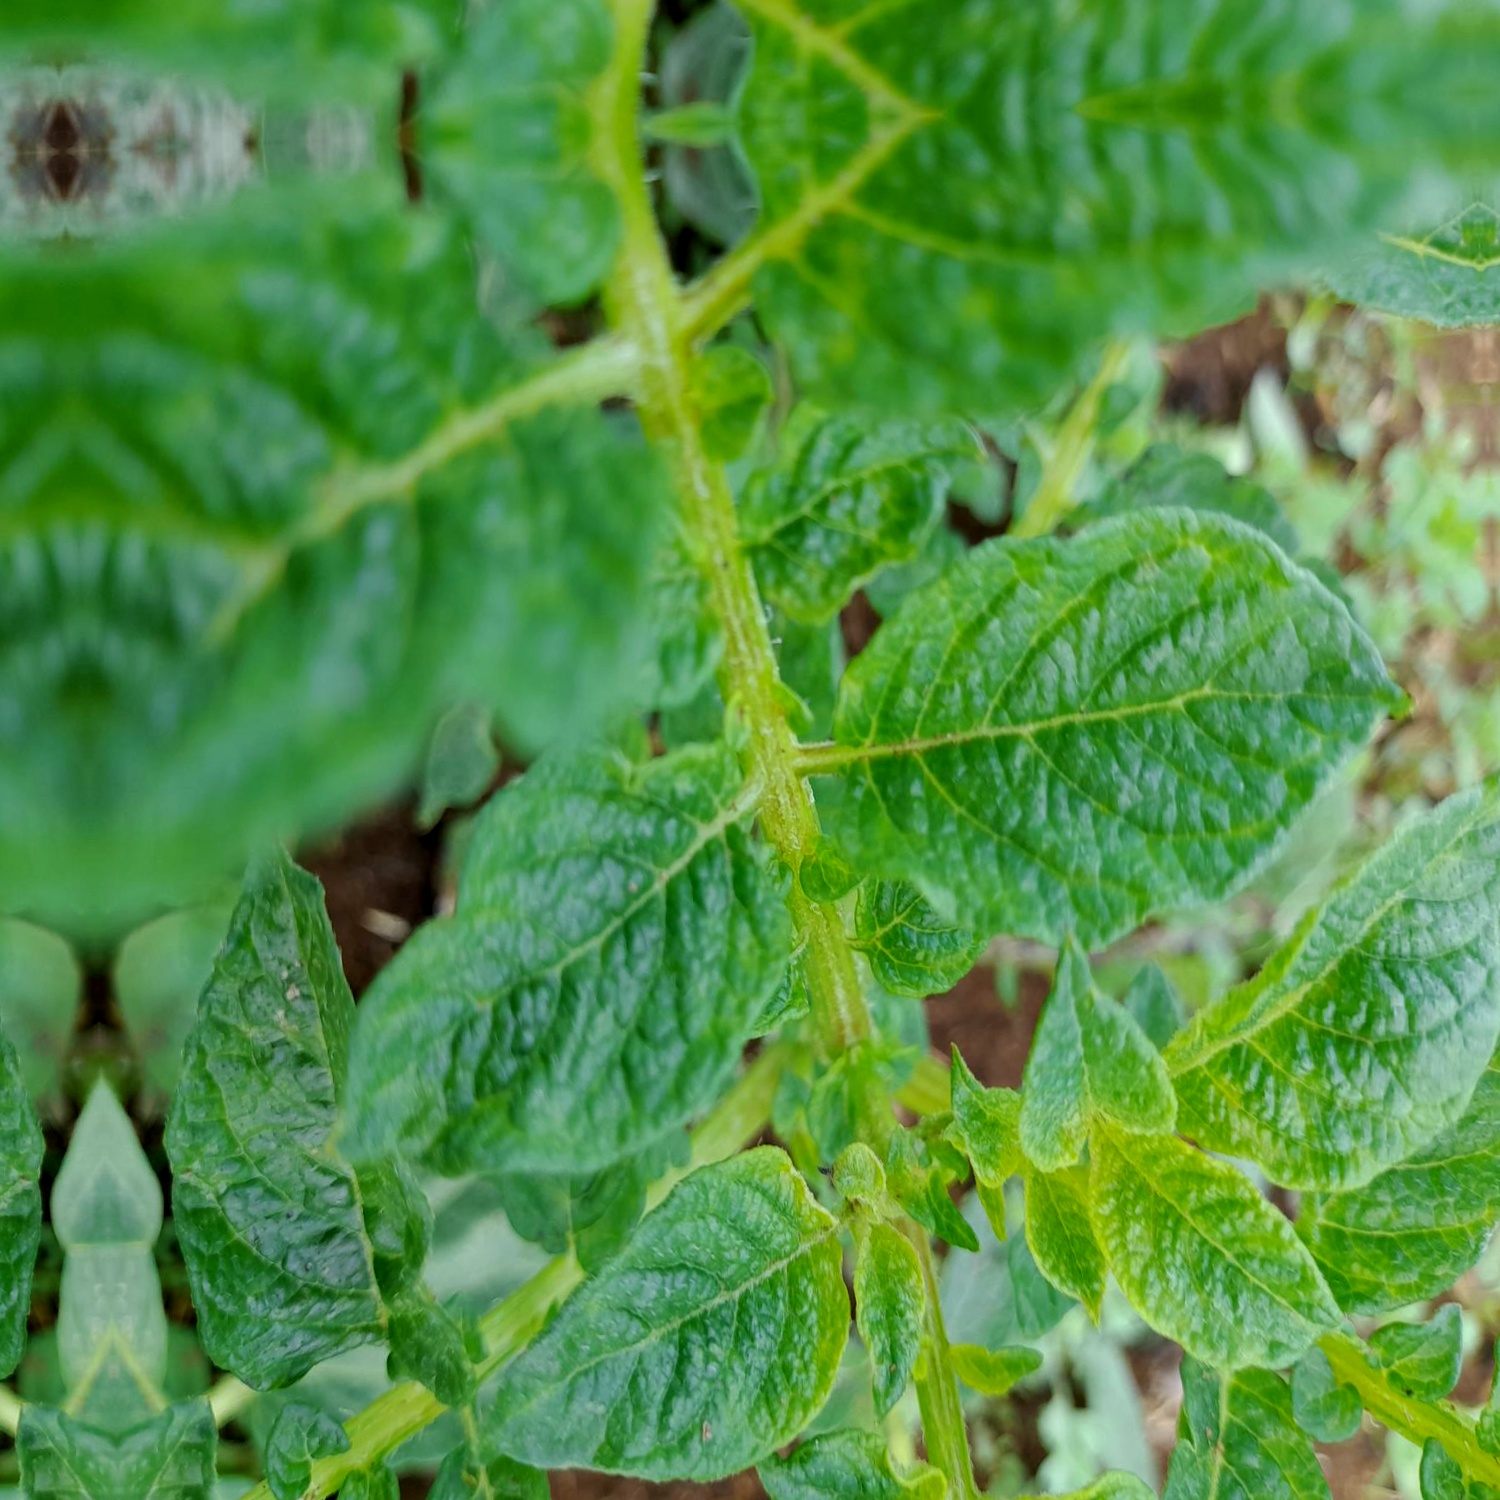
Etiqueta: Virus